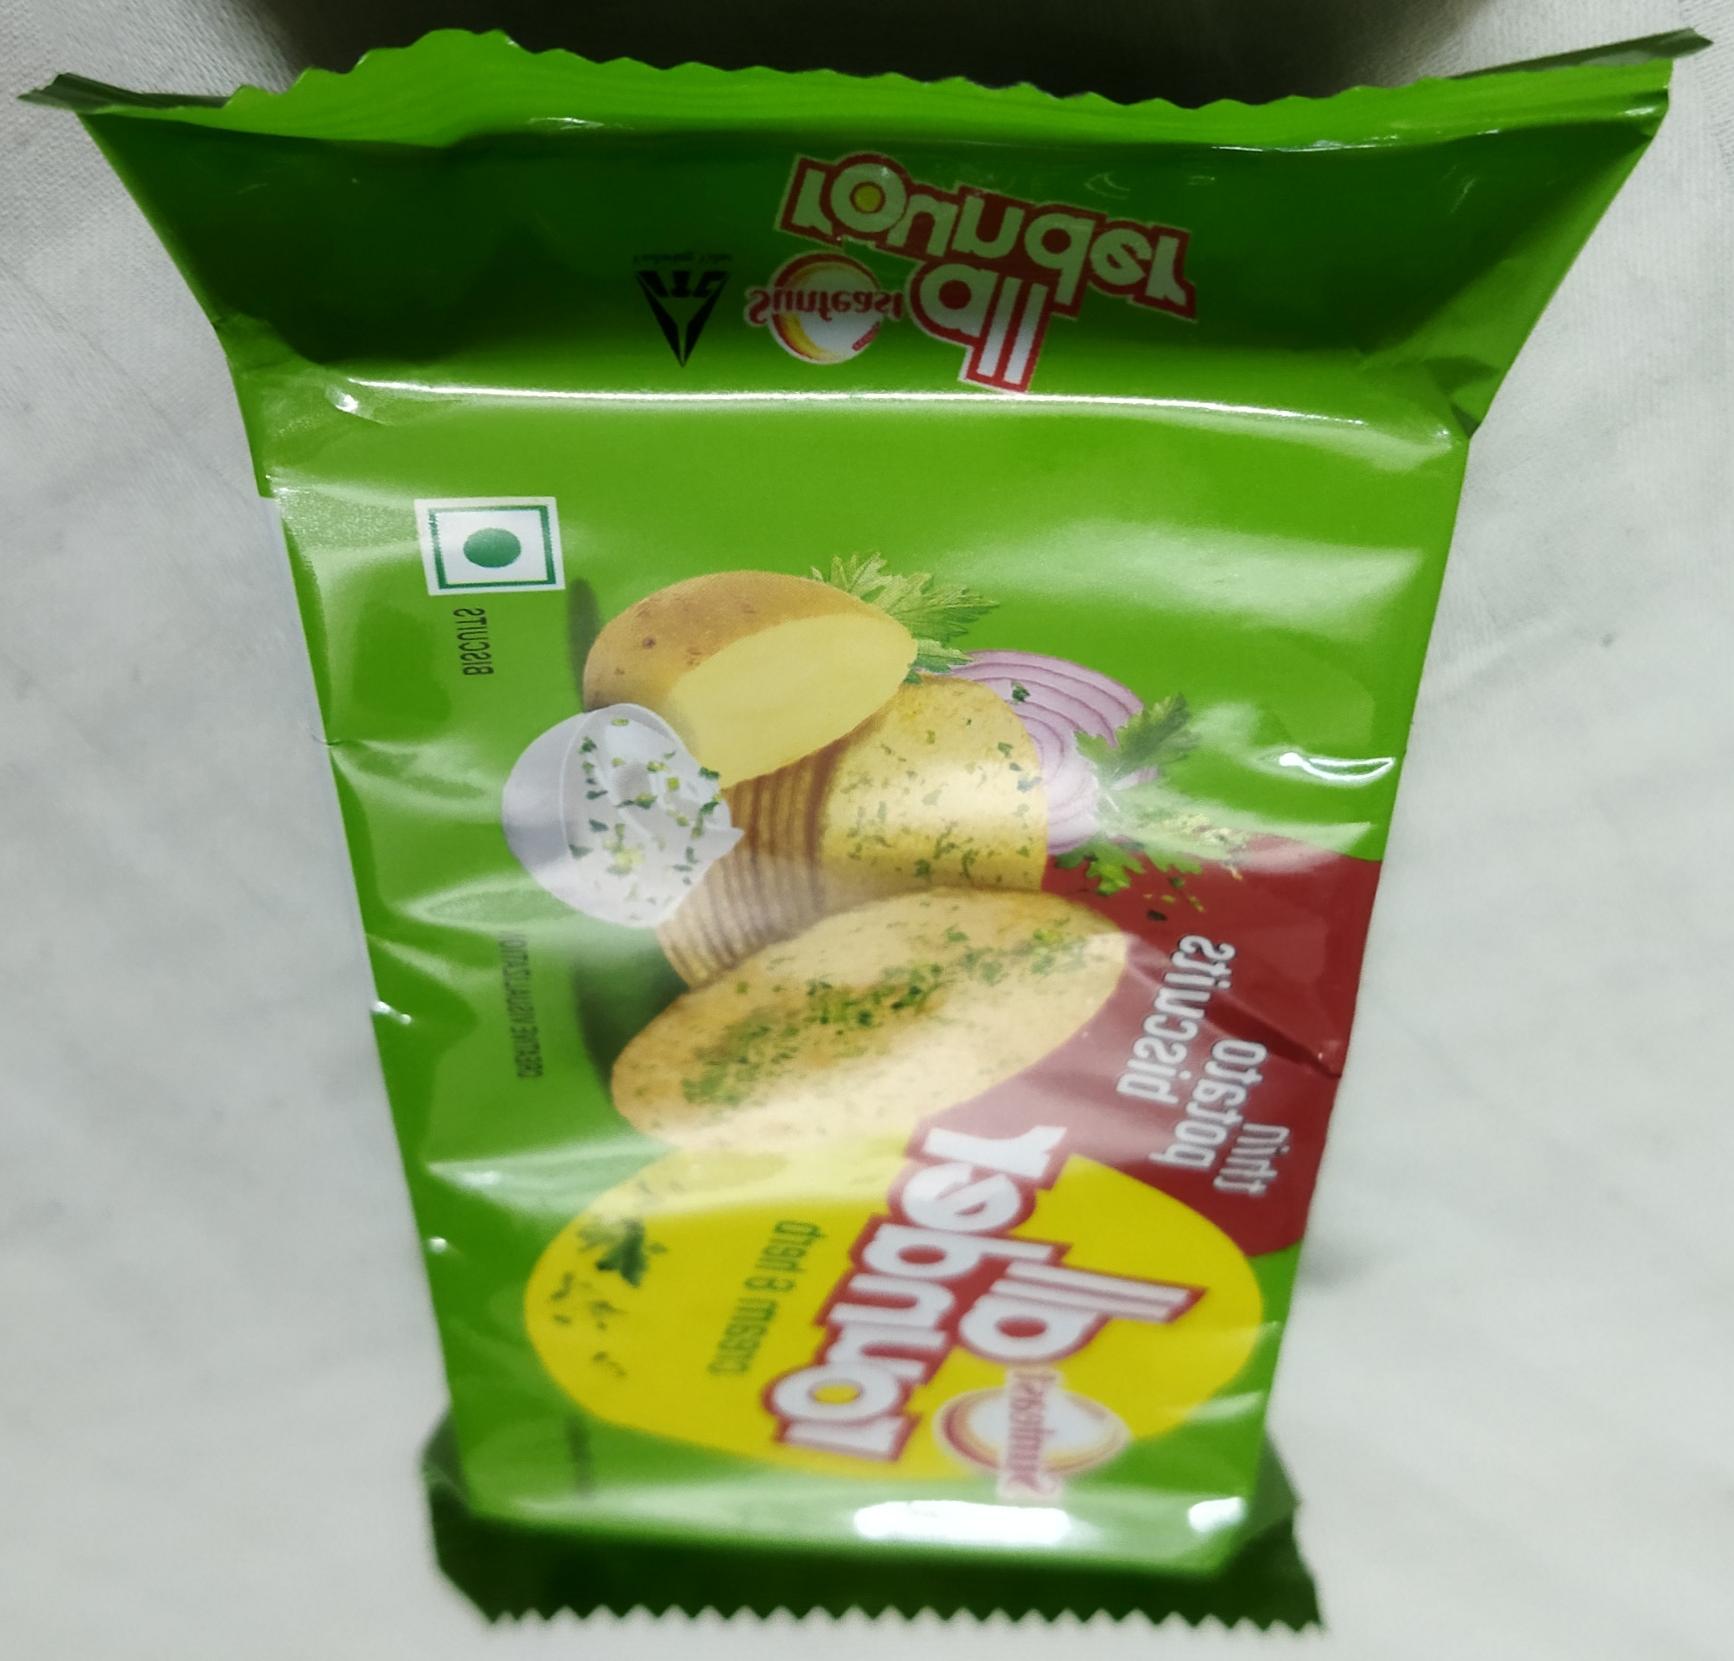
Label: plastics